Aura Lolita Chavez Ixcaquic

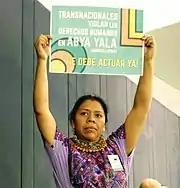
At European Parliament

Aura Lolita Chávez Ixcaquic (born 1972), known as Lolita, is a women's rights activist, Guatemalan indigenous leader, and international leader in the struggle to preserve natural resources. She was a finalist of the Sakharov Human Rights Prize in 2017 when she was living in the Basque Country in Spain because of death threats in her own country.